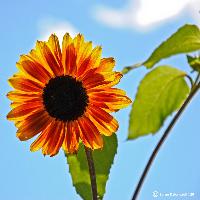
Weather: sun or clear